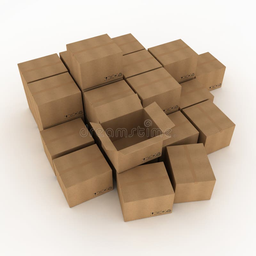
Label: cardboard